Star Maze

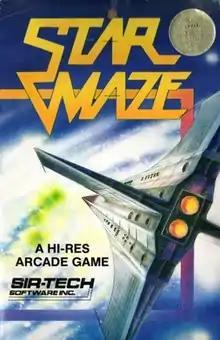

Star Maze is a space-themed shooter taking place in a multidirectional scrolling maze published by Sir-Tech in 1982. It was written by Canadian programmer Gordon Eastman for the Apple II, based on a design by Robert Woodhead. Versions for the Atari 8-bit computers and Commodore 64 followed in 1983.